Atlantic Coast Line (Cornwall)

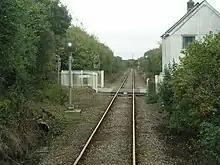

Government funding of nearly £50,000,000 was announced in January 2023 to create the Mid Cornwall Metro, which will include the Newquay branch. A second platform at Newquay and an additional passing loop on Goss Moor will allow hourly services between Newquay, , , , and . The scheme is calculated to cost £56,800,000, including local contributions, and will also pay for other improvements to Newquay station, such as a larger concourse, ticket machines, platform canopies and a bus interchange. There will also be new signalling at Goonbarrow, Tregoss Moor and Newquay, along with minor changes on the Maritime Line.